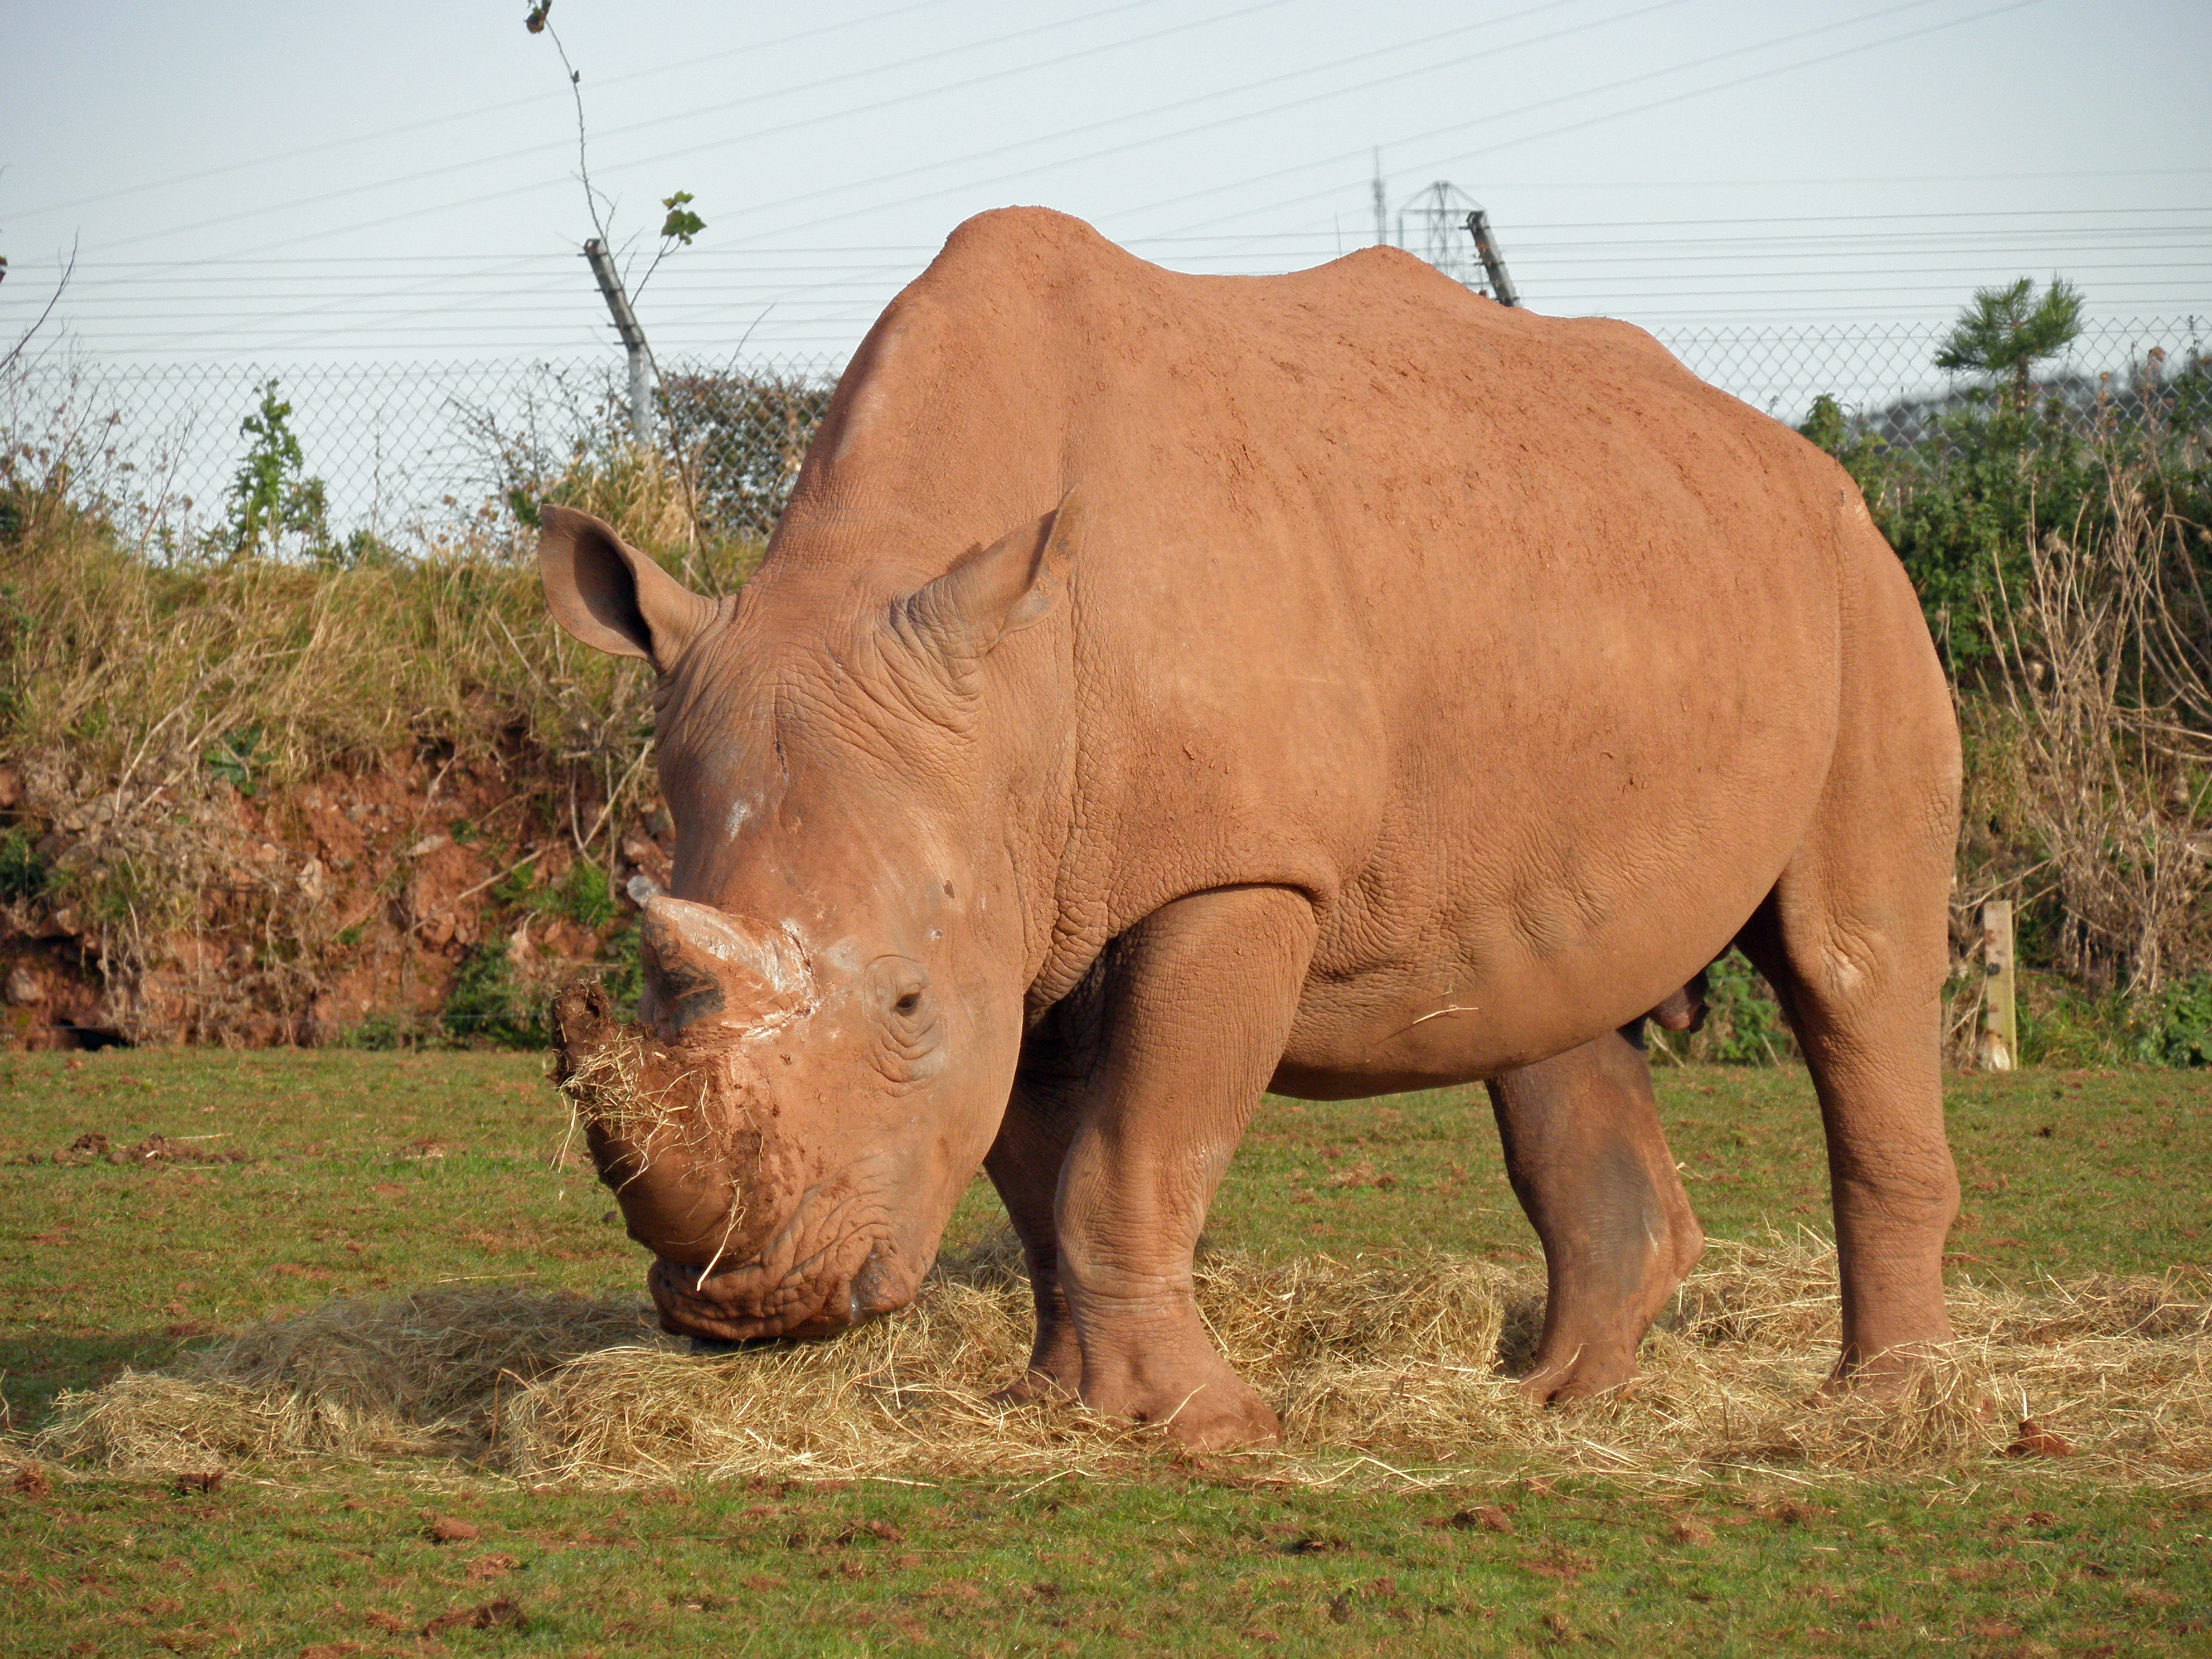
adventure, animal, wildlife, pasture, grazing, mammal, fauna, savanna, plain, rhino, rhinoceros, grassland, endangered, safari, indian elephant, white rhino, cattle like mammal